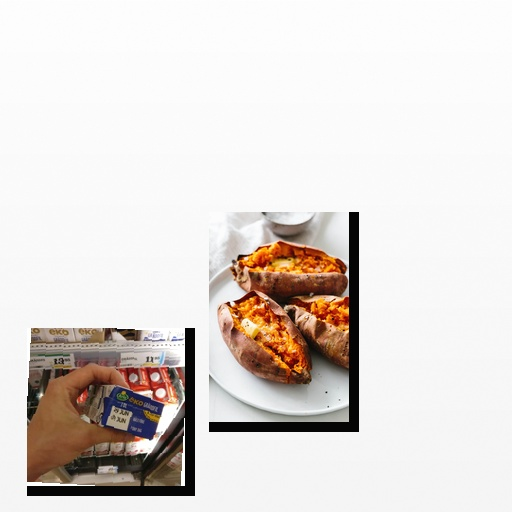
Food items: sour_cream, sweet_potato